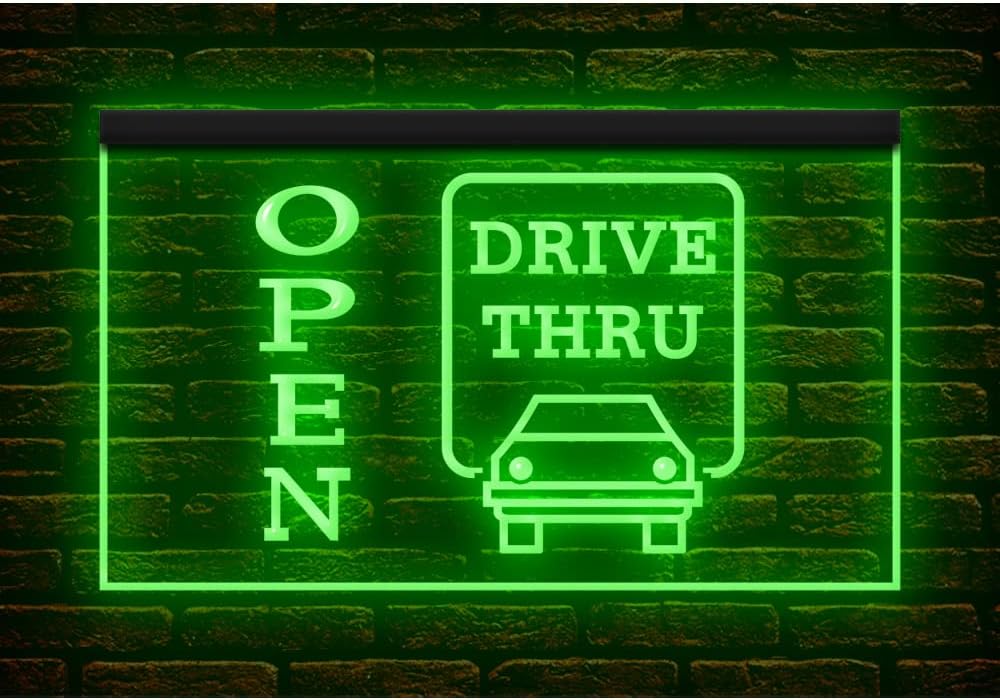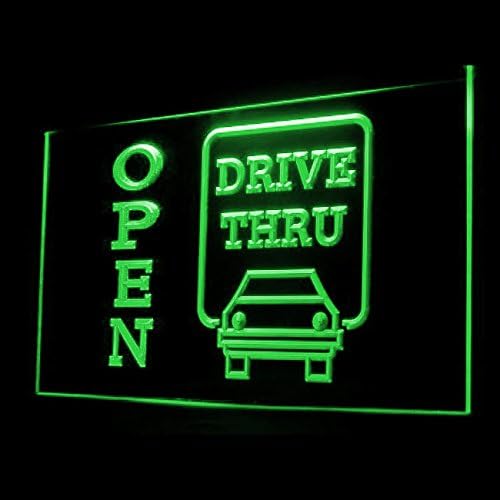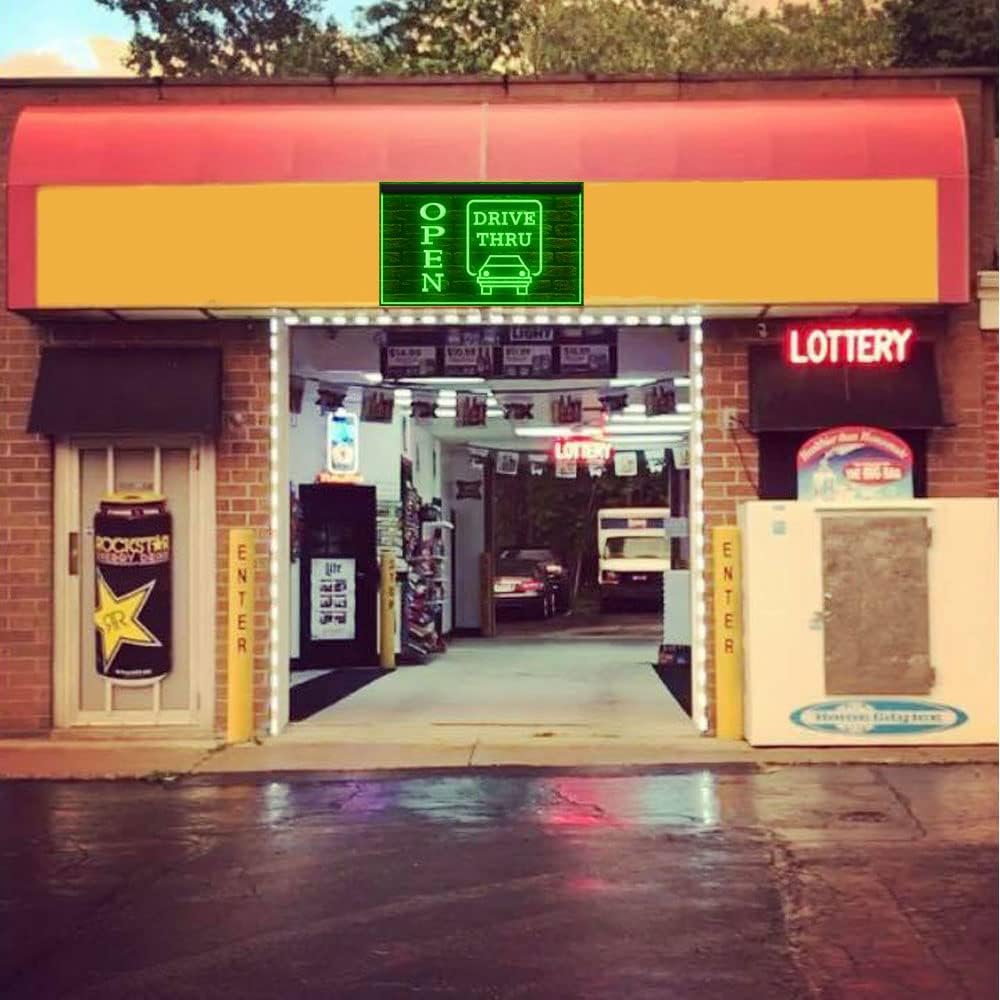
190014 Open Drive Thru Service Shop Store Display LED Light Neon Signs (12" X 8", Green)
Category: Office Products
Approximately size: W 12"x H 8" (W 300mm x H 200mm) 100% Engraving (no laser, no paint) Carved with the latest 3D. Made of highest quality clear acrylic plastic and lighting. Suitable for 110v - 240v power. Powered by USB Provide a plug with voltage based on your country's standard *US 2 pin plug: USA, CA, Brazil or other countries *AU adapter: Australia *EU adapter: UK, France, European Including USB and plug adapter With a metal chain for hanging up anywhere you like. Just plug to turn it on and light up. You want a gift that stands out among all others. Perfect to display in your bar, pub, club, restaurant, room and anywhere you like. Whether for birthdays, anniversaries, baby showers-or every special event in between-a personalized gift always delivers the brightest smiles.
Features: Neon signs for business, Game Store, Restaurant, Coffee Cafe, Tattoo, Hotel, Fashion, Beauty, Barber, Bar. | Decorative - Perfect for Studio, Living Room, Bed Room, Game Room, Man Cave, Garage | Unique Neon Sign for Birthday, Anniversary, Christmas, Grand Opening Gift. | Ultra-bright - Use good quality LED, durable long-life material and components. | Green environmental protection product